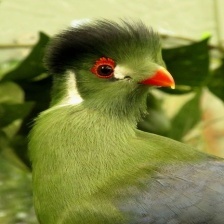
Species: WHITE CHEEKED TURACO
Scientific name: TAURACO LEUCOTIS